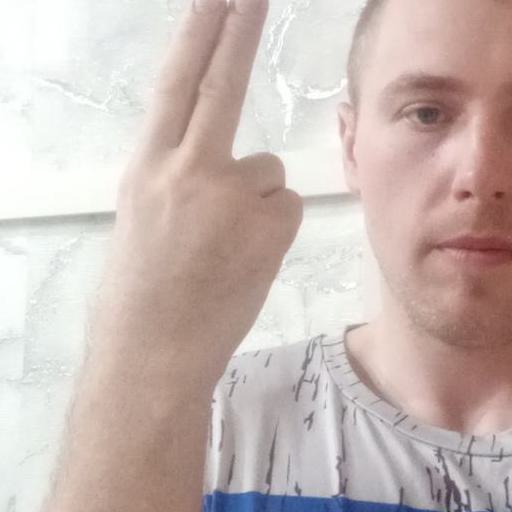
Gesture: two_up_inverted